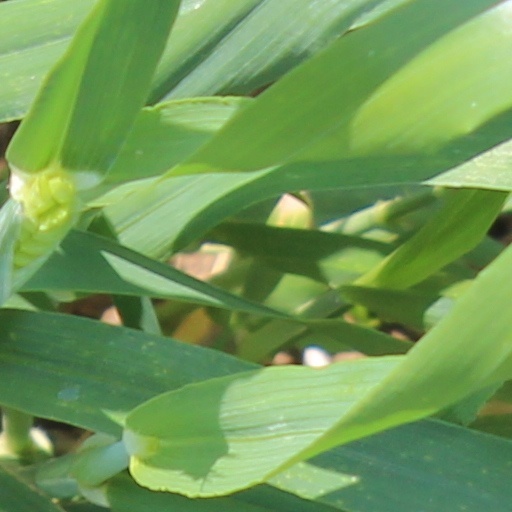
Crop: wheat